SS Ventnor

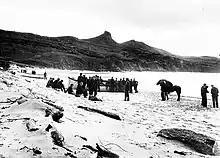
Lifeboats from "Ventnor" ashore after she sank

Water rose in the number one hold faster than her pumps could remove it, causing "Ventnor" to settle by the head. By evening on the next day she was unmanageable, her ballast tanks were full, and she was sinking. All hands were ordered to abandon ship, and she sank about off the coast, in of water, near Hokianga Heads soon after 9:00 pm on 28 October. Two lifeboats, one commanded by the First Officer, reached Ōmāpere beach. A third lifeboat later reached land safely, but another capsized drowning 13 people including Captain Ferry and five of the nine elderly Chinese. None of the Chinese bodies was recovered at first.